Rokkakudō (Kitaibaraki)

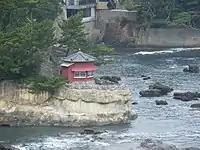
Rokkaku-dō in 2008

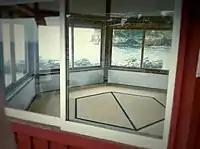
Interior of the Rokkaku-dō; note the shape and arrangement of the tatami

, was a hexagonal wooden retreat overlooking the sea along the Izura coast in Kitaibaraki, Ibaraki Prefecture, Japan. Dating to 1905, it was part of the Izura Institute of Arts & Culture, Ibaraki University. Constructed in the sukiya-zukuri style, single-storey, with a tiled roof, an area of nine square metres, and painted red, it was designed by scholar and critic Okakura Tenshin who spent time there with painter Yokoyama Taikan. In 2003 it was added to the Tangible Cultural Properties Register. On 11 March 2011 it was swept off to sea in the tsunami. It was rebuilt and opened to the public in April 2012.